2017 vote of no confidence in the government of Mariano Rajoy

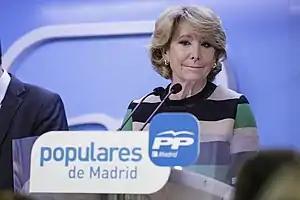
PP veteran Esperanza Aguirre was forced out from politics after her former protégé Ignacio González came involved in the Lezo scandal.

Rajoy's second government was sworn into office on 31 October 2016, after a ten-month political deadlock, two general elections and the Spanish Socialist Workers' Party's (PSOE) ultimate decision not to block Mariano Rajoy's investiture bid following an internal crisis that had led to Pedro Sánchez's resignation as party leader. However, the resulting government was a minority one, and throughout the ensuing months it struggled to get its bills passed into law. Furthermore, the ruling People's Party (PP) came under increasing political pressure after a corruption scandal in Murcia had forced the resignation of regional president Pedro Antonio Sánchez.